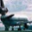
Label: airplane